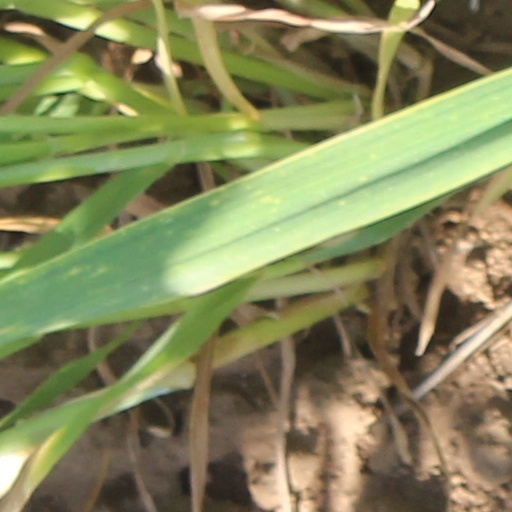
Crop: wheat